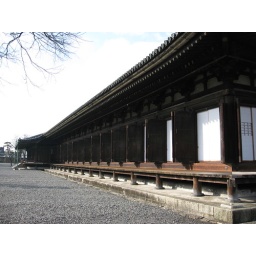
Longest wooden building in Japan.